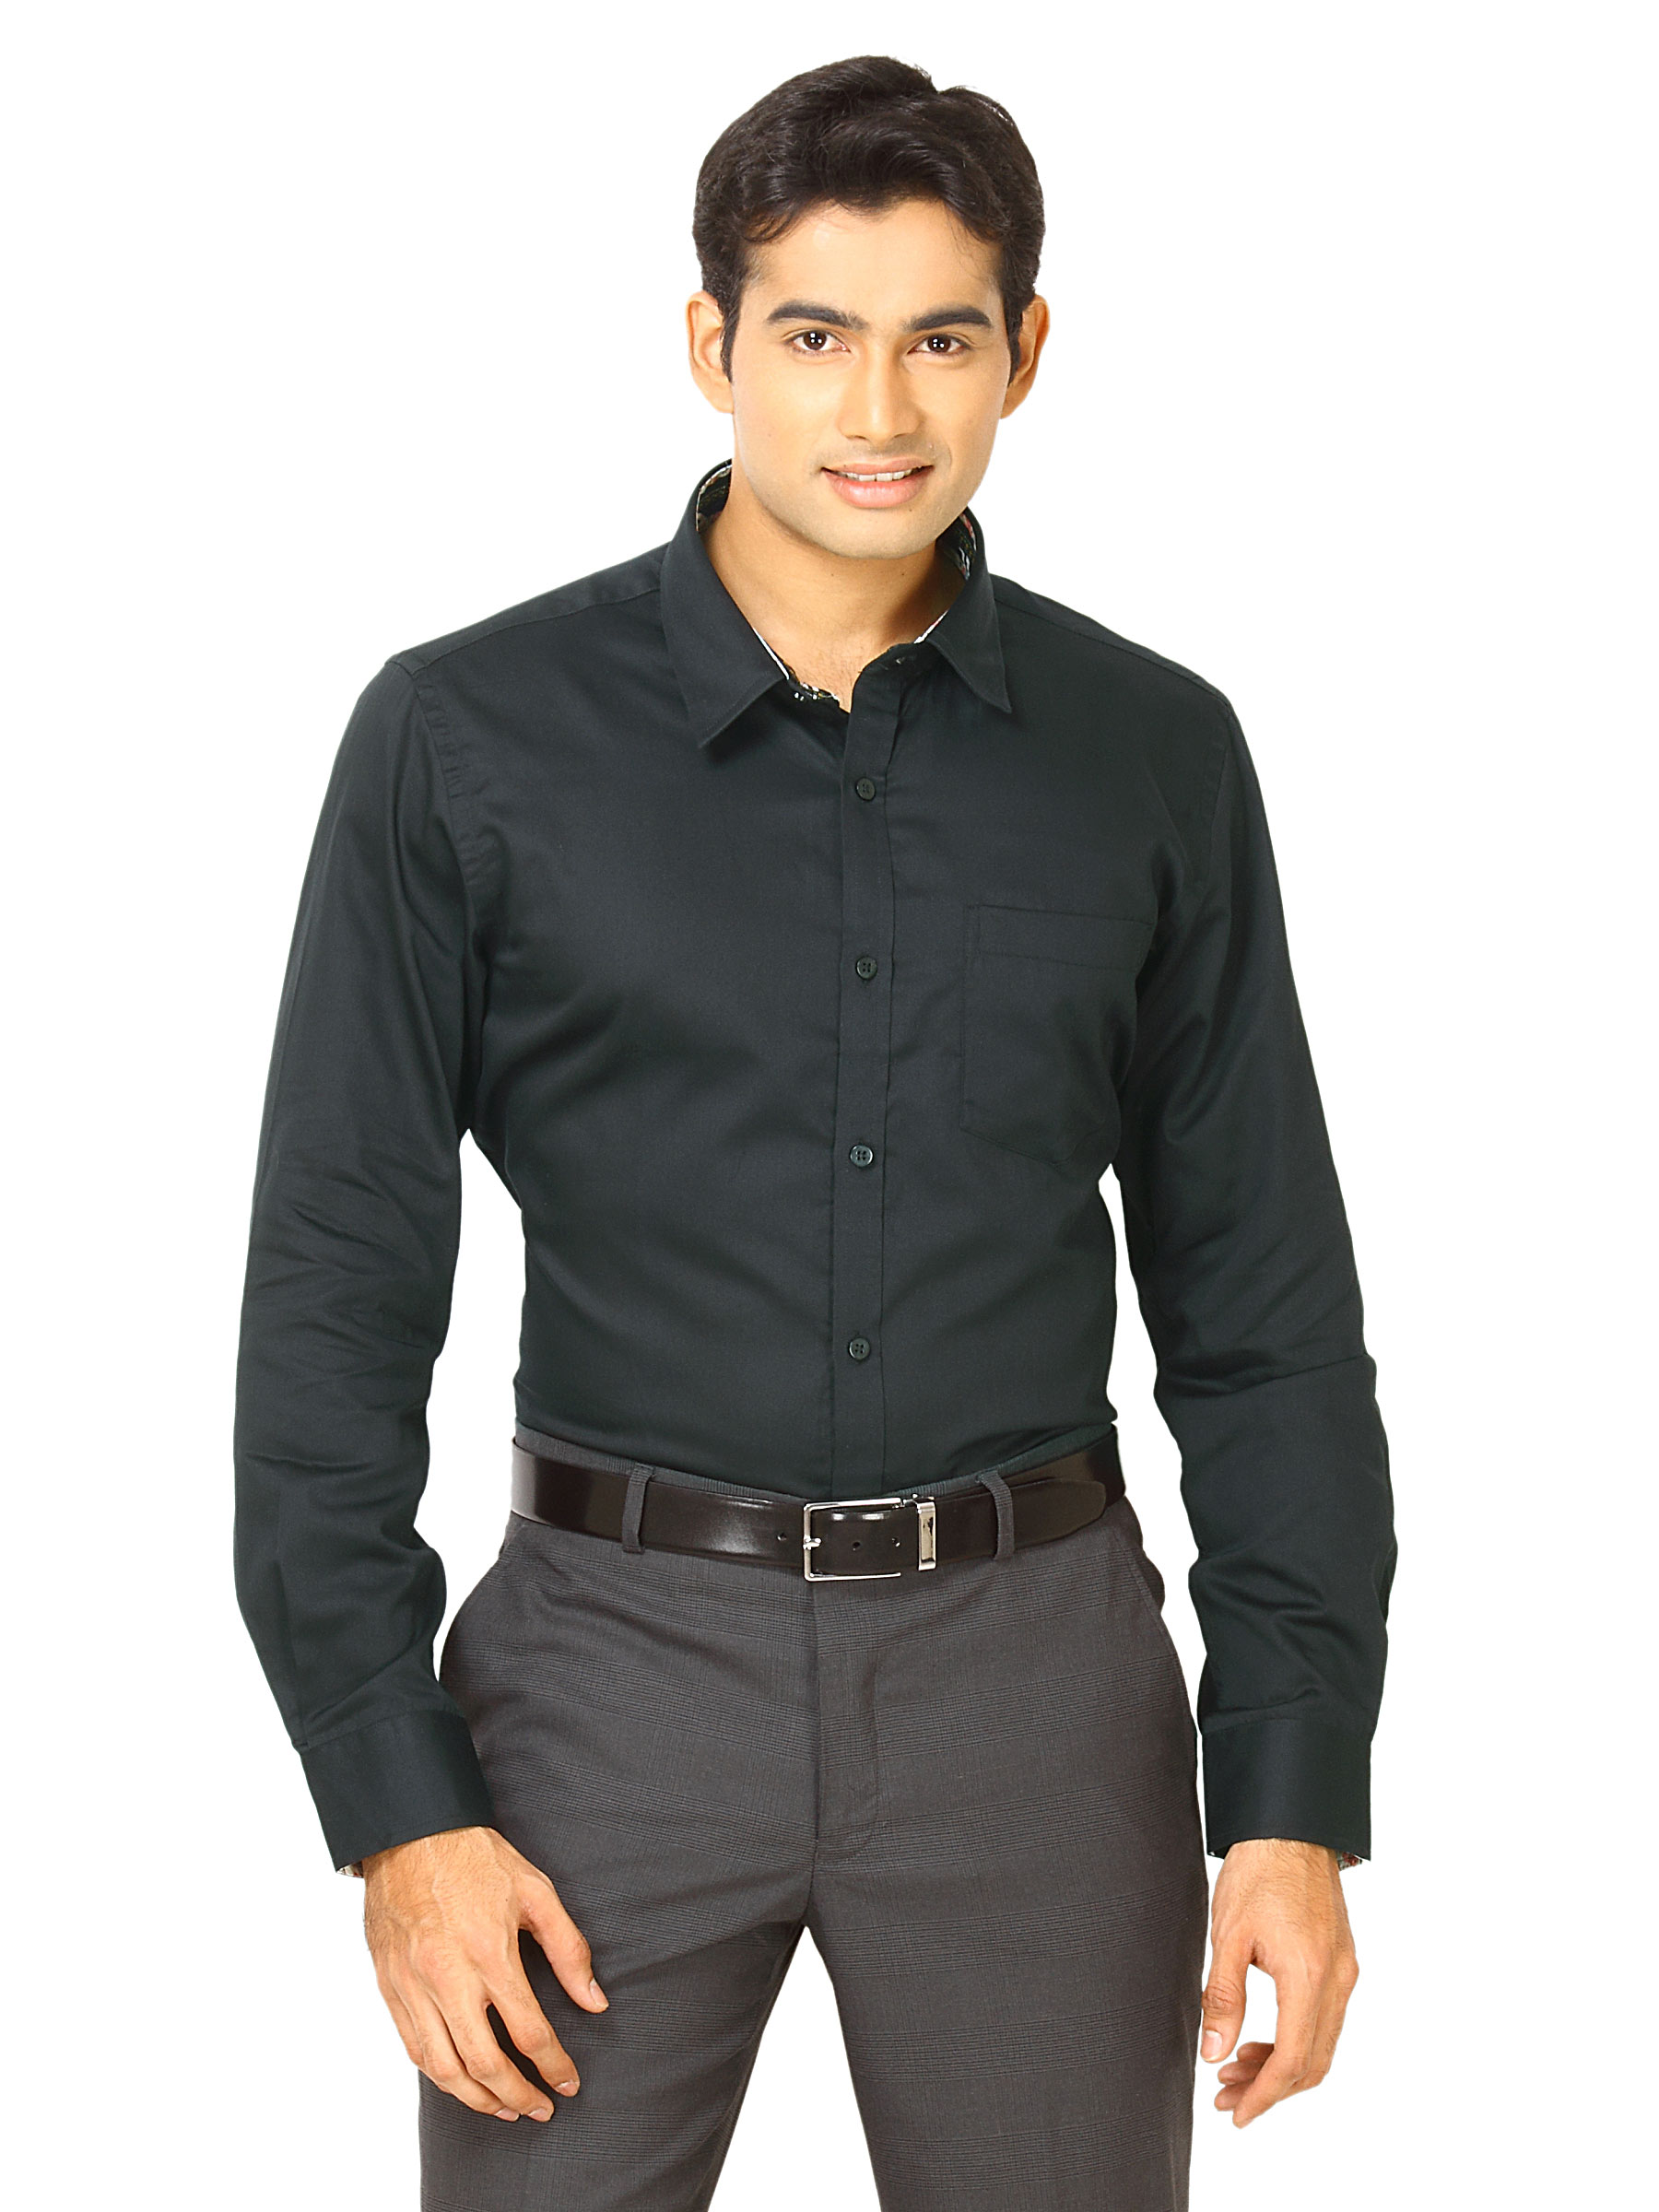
Indigo Nation Men BL Black Shirts
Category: Apparel / Topwear / Shirts
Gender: Men
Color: Black
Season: Fall 2011
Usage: Formal